August Willem van Voorden

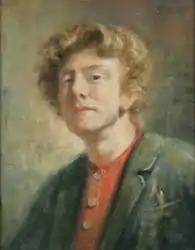
Self-portrait (c.1910)

August Willem van Voorden (25 November 1881, Rotterdam - 2 October 1921, Rotterdam) was a Dutch painter, best known for scenes of urban life in his hometown.